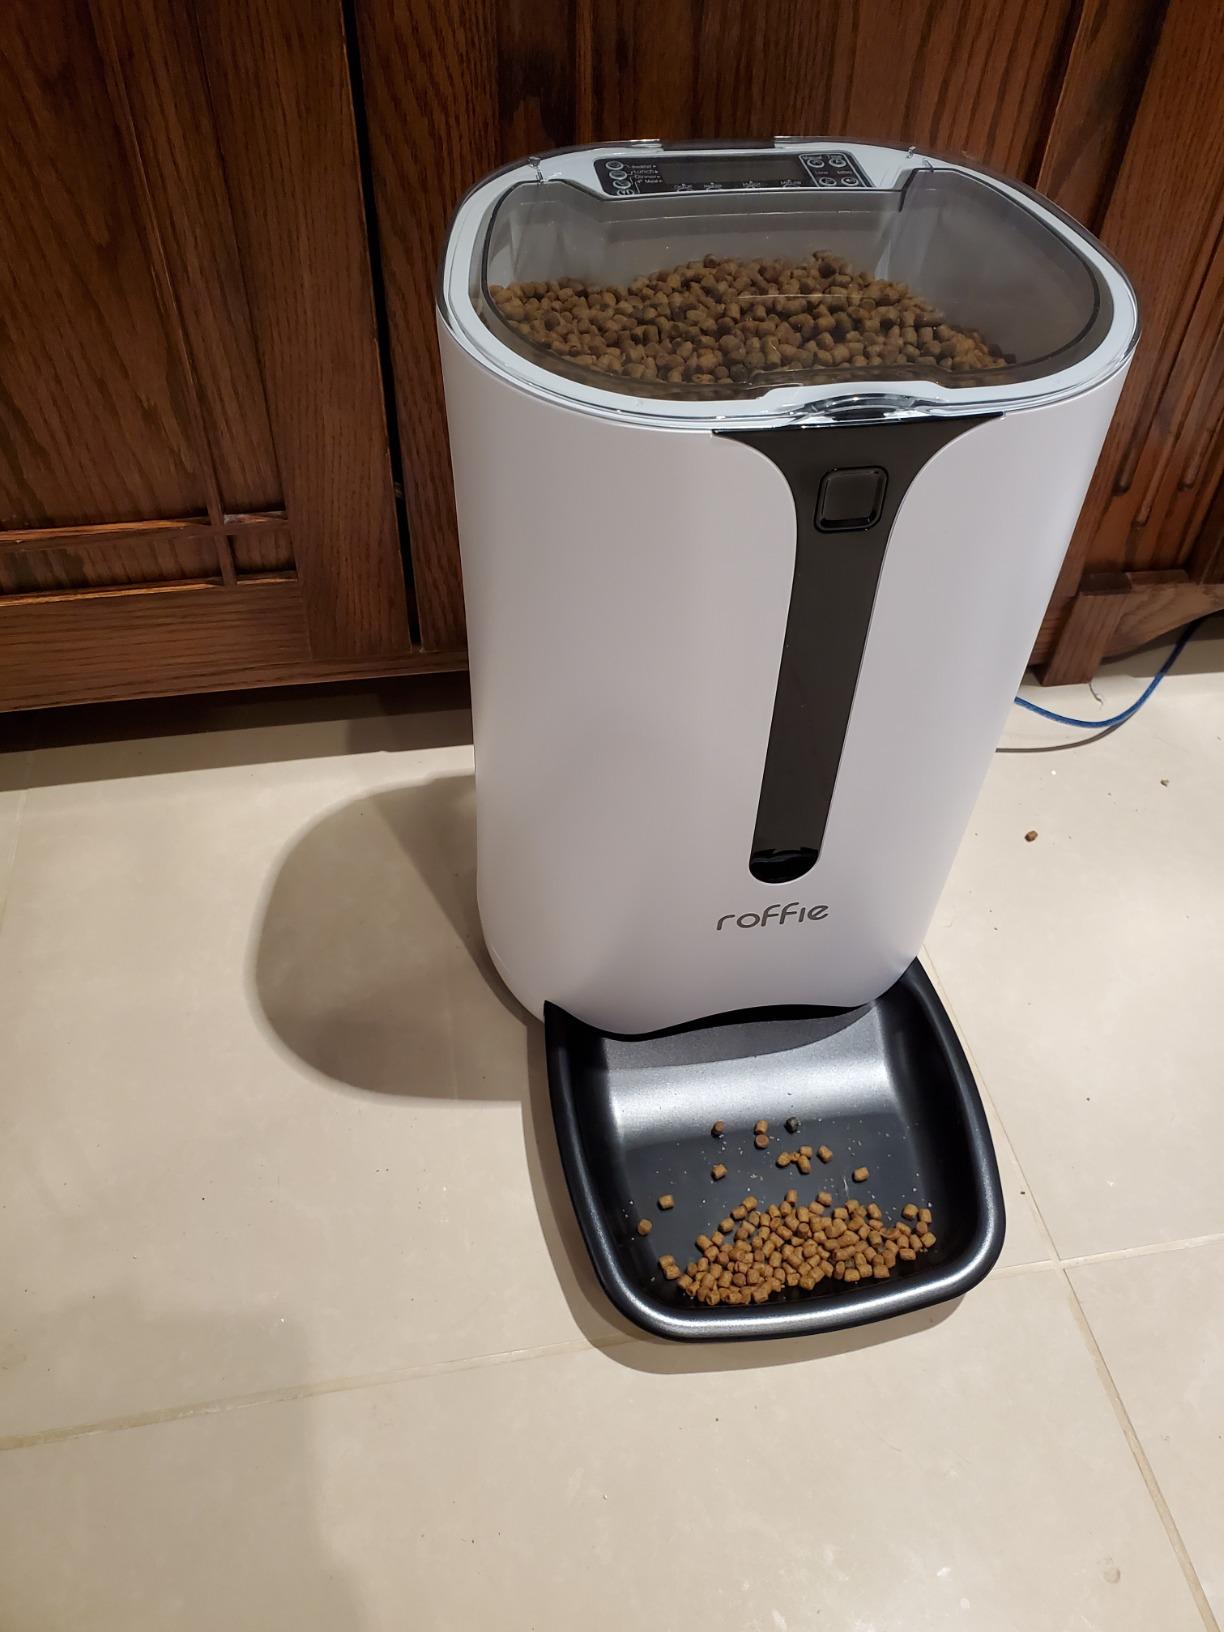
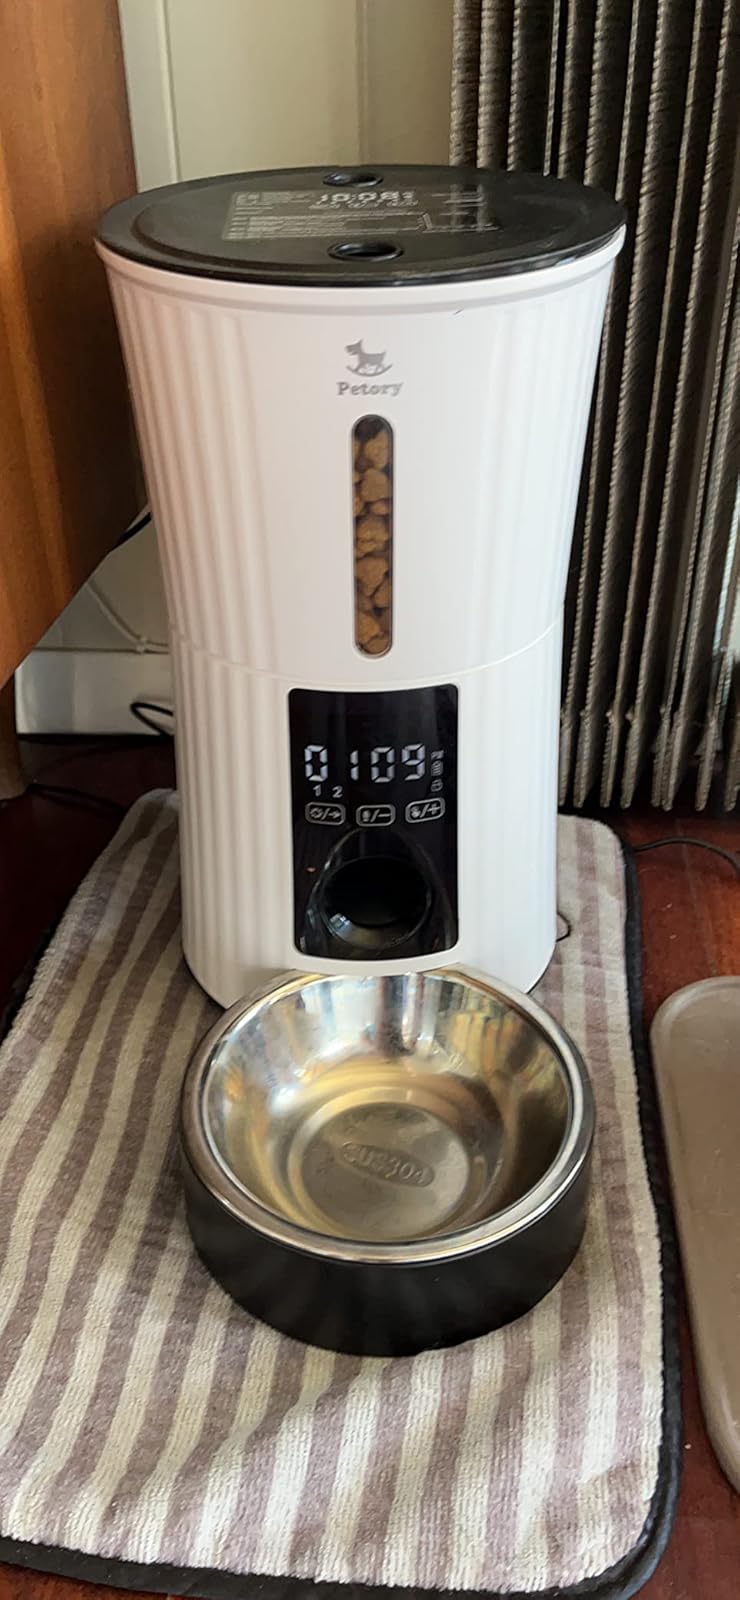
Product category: items_feeder
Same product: no